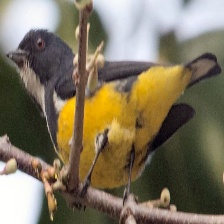
Species: YELLOW BELLIED FLOWERPECKER
Scientific name: DICAEUM MELANOXANTHUM